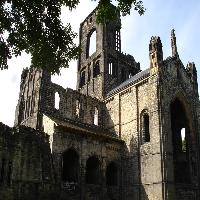
Weather: cloudy or overcast